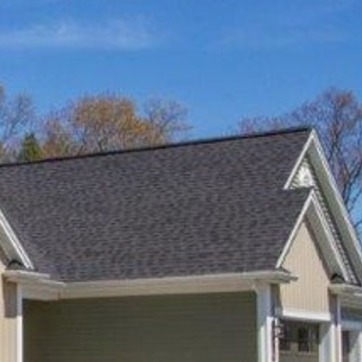
Material: other